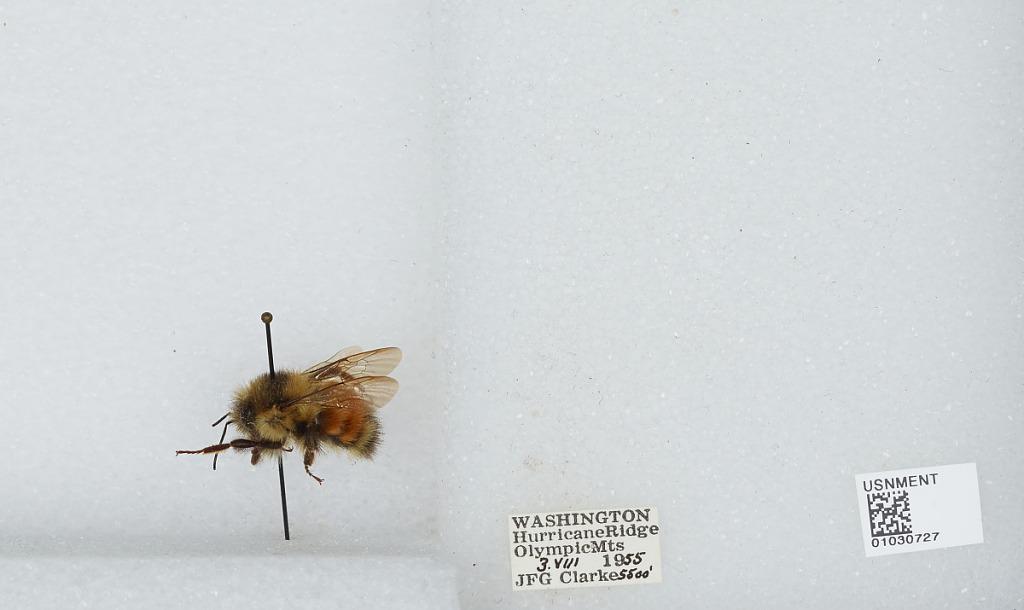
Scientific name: Bombus (Pyrobombus) melanopygus Nylander
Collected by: J. Clarke
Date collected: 1955-8-3
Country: United States
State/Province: Washington
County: Jefferson
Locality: Olympic Mountains, Hurricane Ridge
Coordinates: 47.9692, -123.498